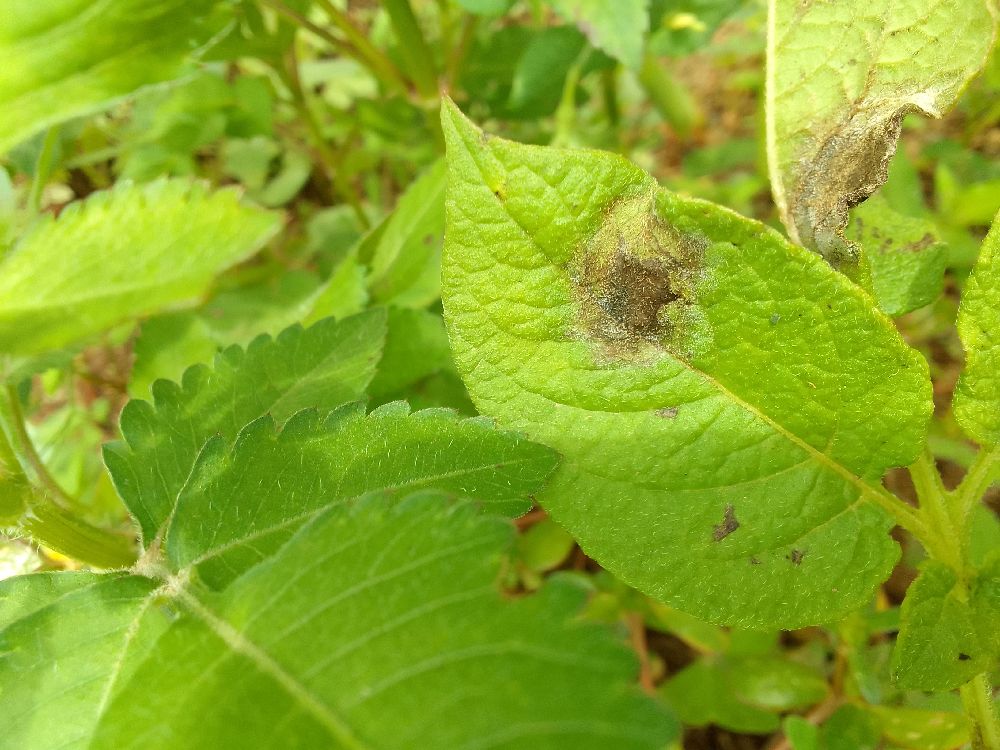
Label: Late blight